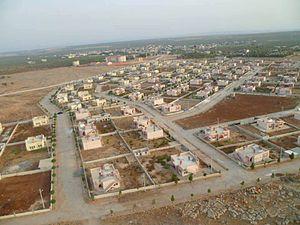
Argıl, ou Argıl Kasabası en turc, est un bourg de 5 300 habitants environ, attaché à l'arrondissement d'Halfeti et à la province de Şanliurfa, qui se trouve dans la zone kurde du sud-est de la Turquie. Néanmoins la population est totalement turque.